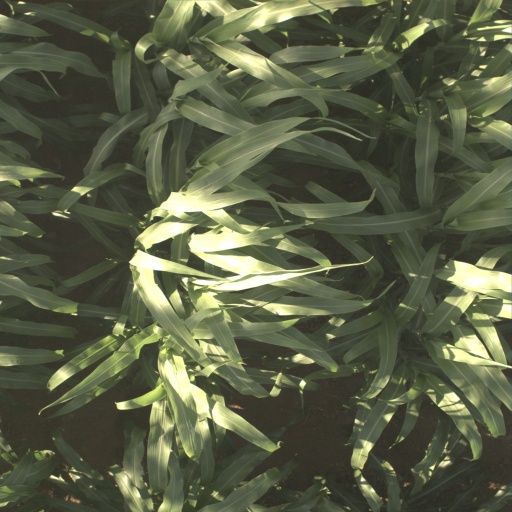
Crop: sorghum